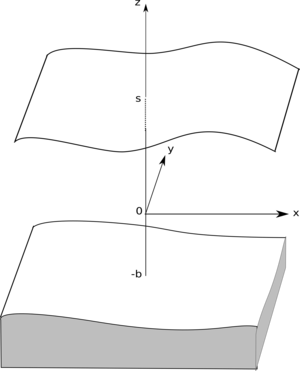
Schéma shallow water
Les écoulements quasi-unidimensionnels, par exemple ceux des cours d'eau, sont décrits par les équations de Barré de Saint-Venant obtenues par Adhémar Barré de Saint-Venant en 1871 et précisées en 1888.